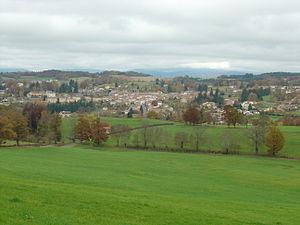
Vue générale de Cunlhat (63-Puy de Dôme
Cunlhat, prononcé /kɛ̃.ja/, ou /kœ̃.ja/, est une commune française située dans le département du Puy-de-Dôme, en région Auvergne-Rhône-Alpes.